Portuguese India

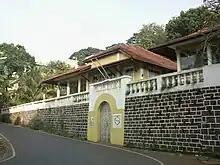
Consulate-general of Portugal in Pangim.

Military intelligence about France's plan to occupy Goa caused the British Governor-general at Calcutta, the Marquis of Wellesley to send troops. Goa was briefly a British Protectorate from 1799 to 1813. The Portuguese governor Francisco António da Veiga Cabral managed to retain control of civil institutions by formally appointing the British officer in charge of the occupation, Sir William Clarke, as commander of Portuguese troops in Goa under his authority.